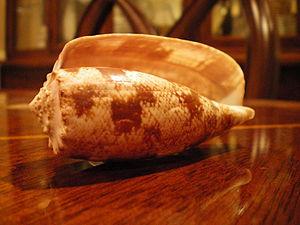
Conus geographus est une espèce de mollusques de la famille des Conidae, molluscivore et piscivore. C'est un coquillage venimeux, le plus dangereux connu.